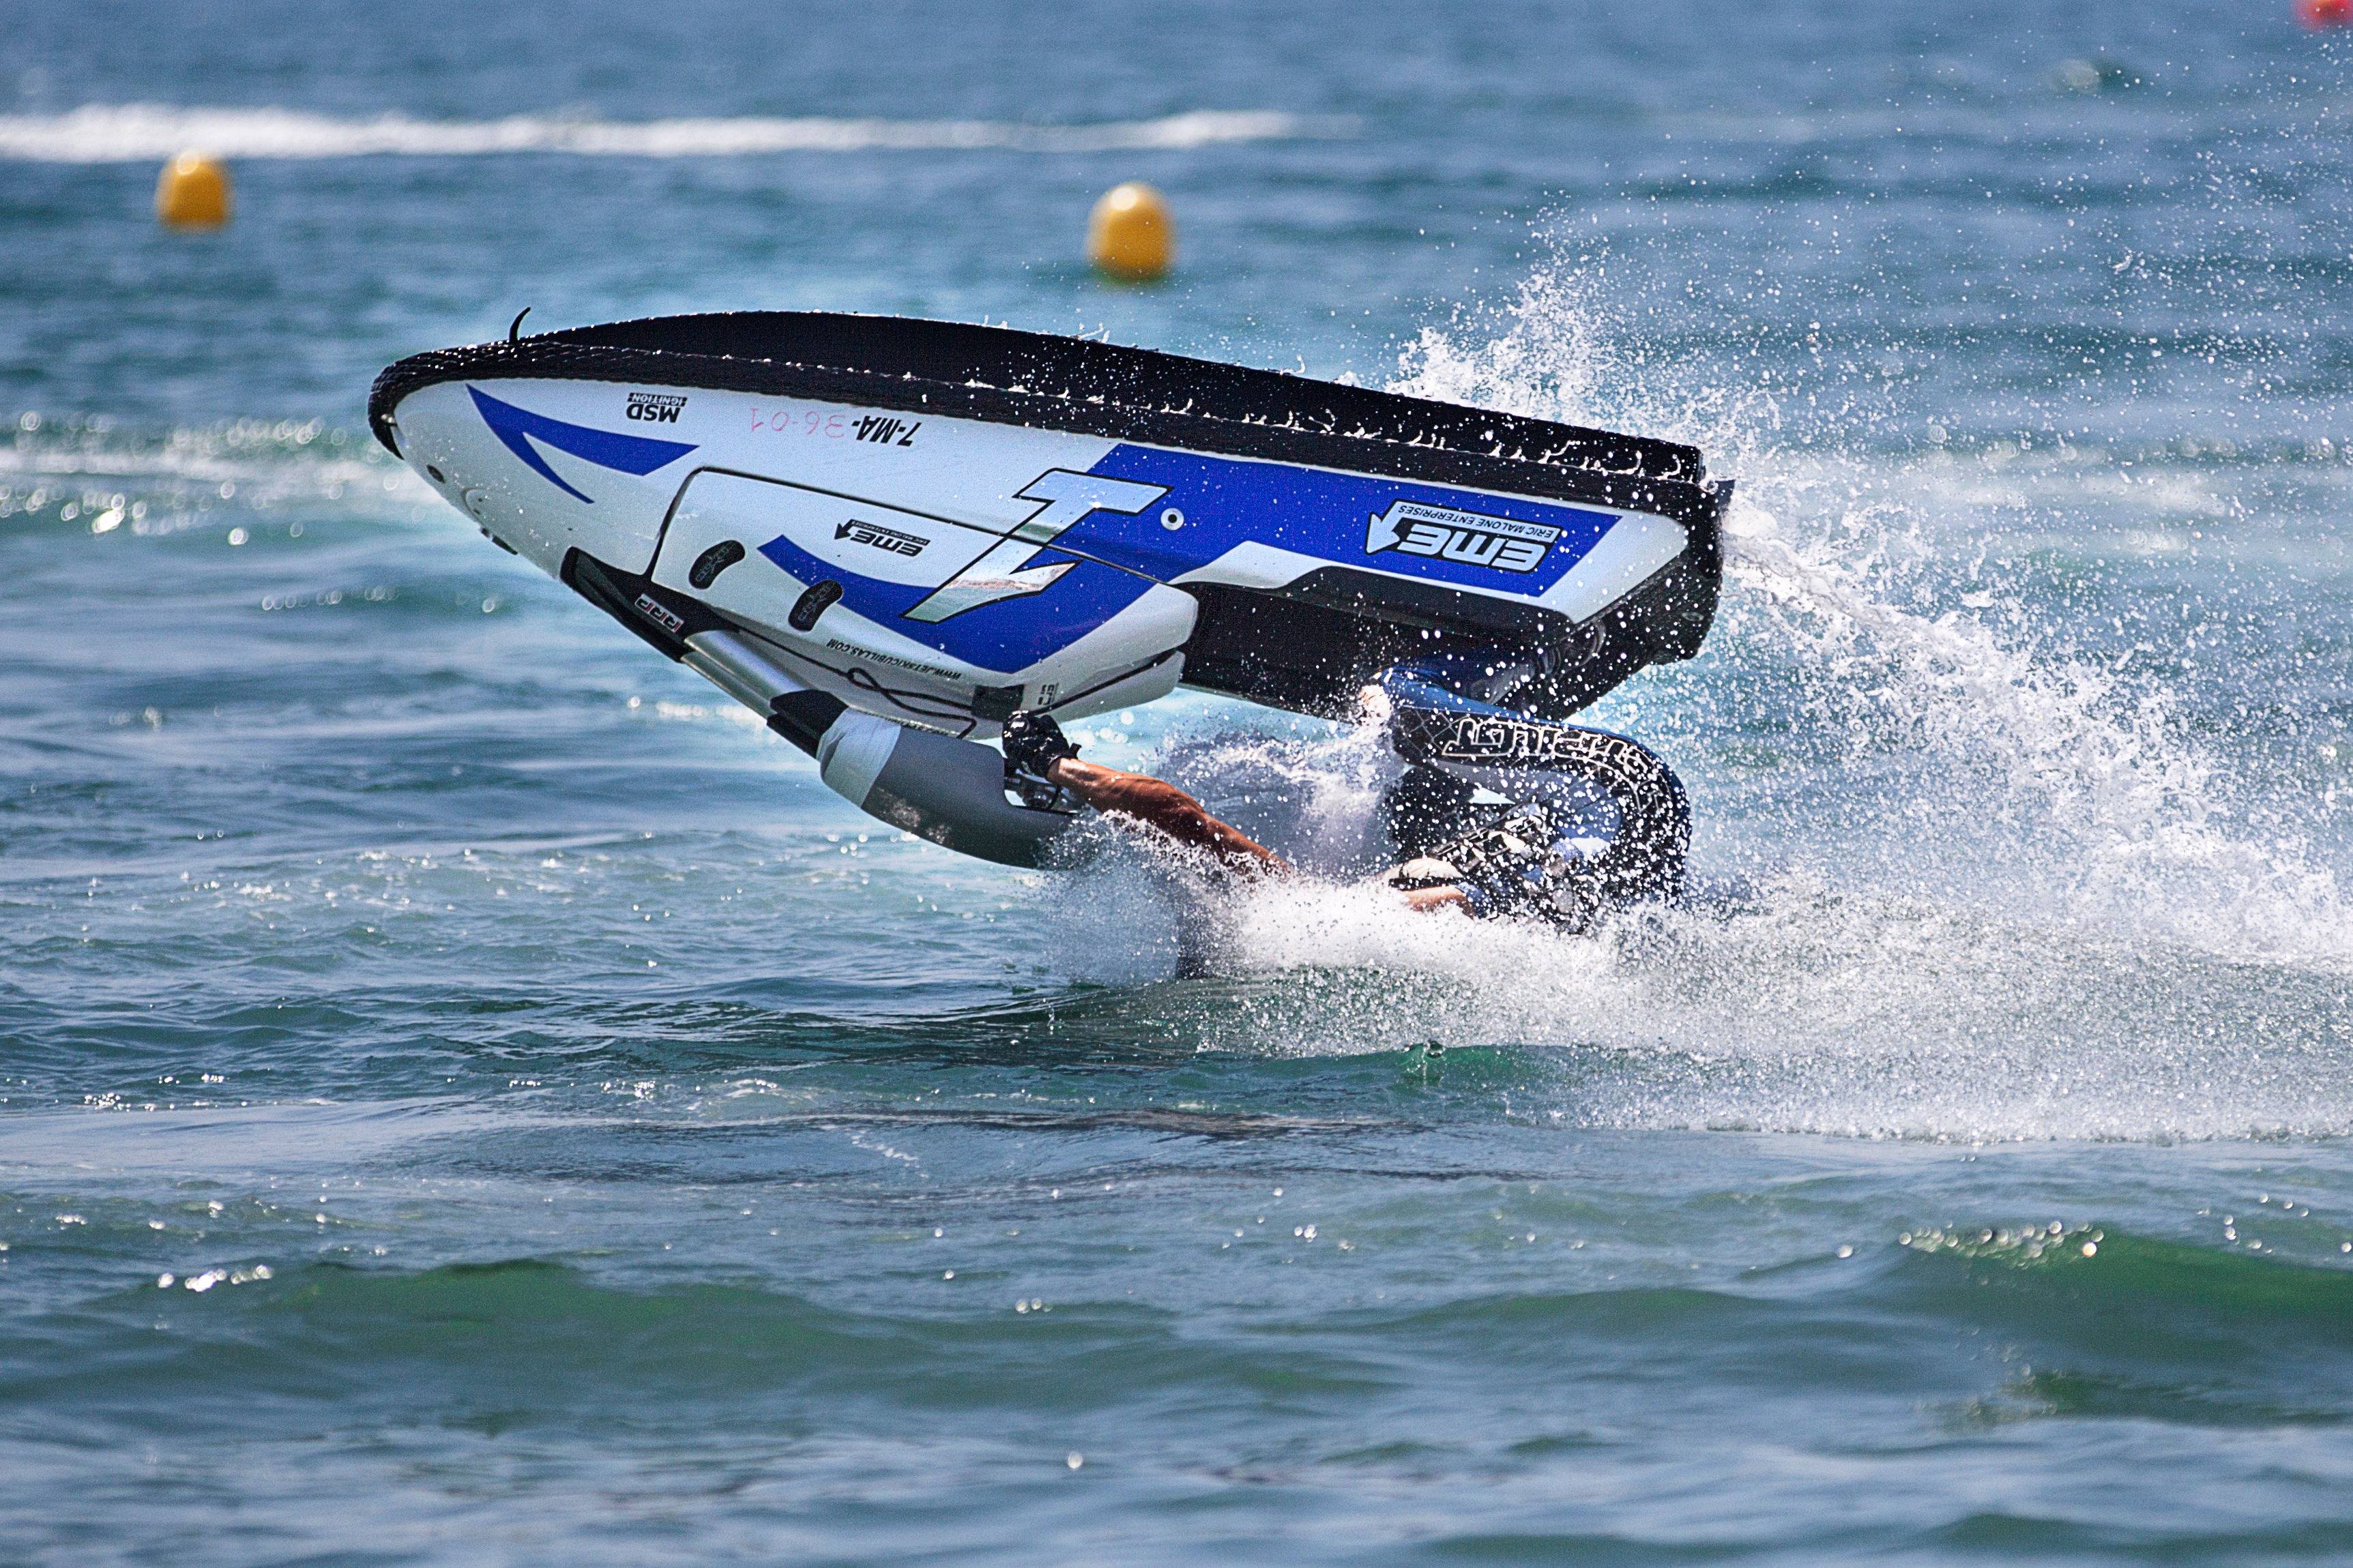
sea, boat, wave, vehicle, sailing, sailboat, motorboat, sports, boating, windsurfing, watercraft, water sport, dinghy, jet ski, yacht racing, skiff, inflatable boat, wind wave, powerboating, personal water craft, sailboat racing, f1 powerboat racing